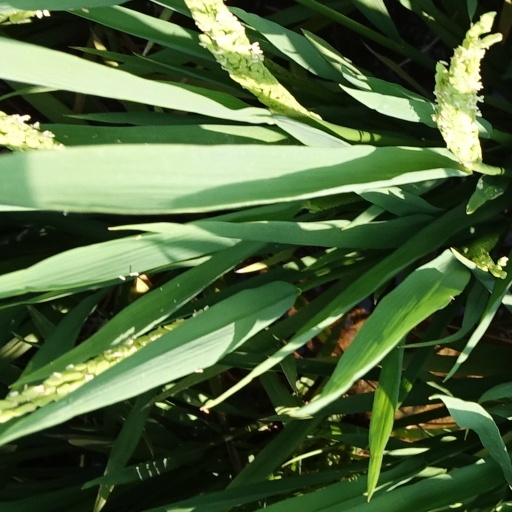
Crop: rice